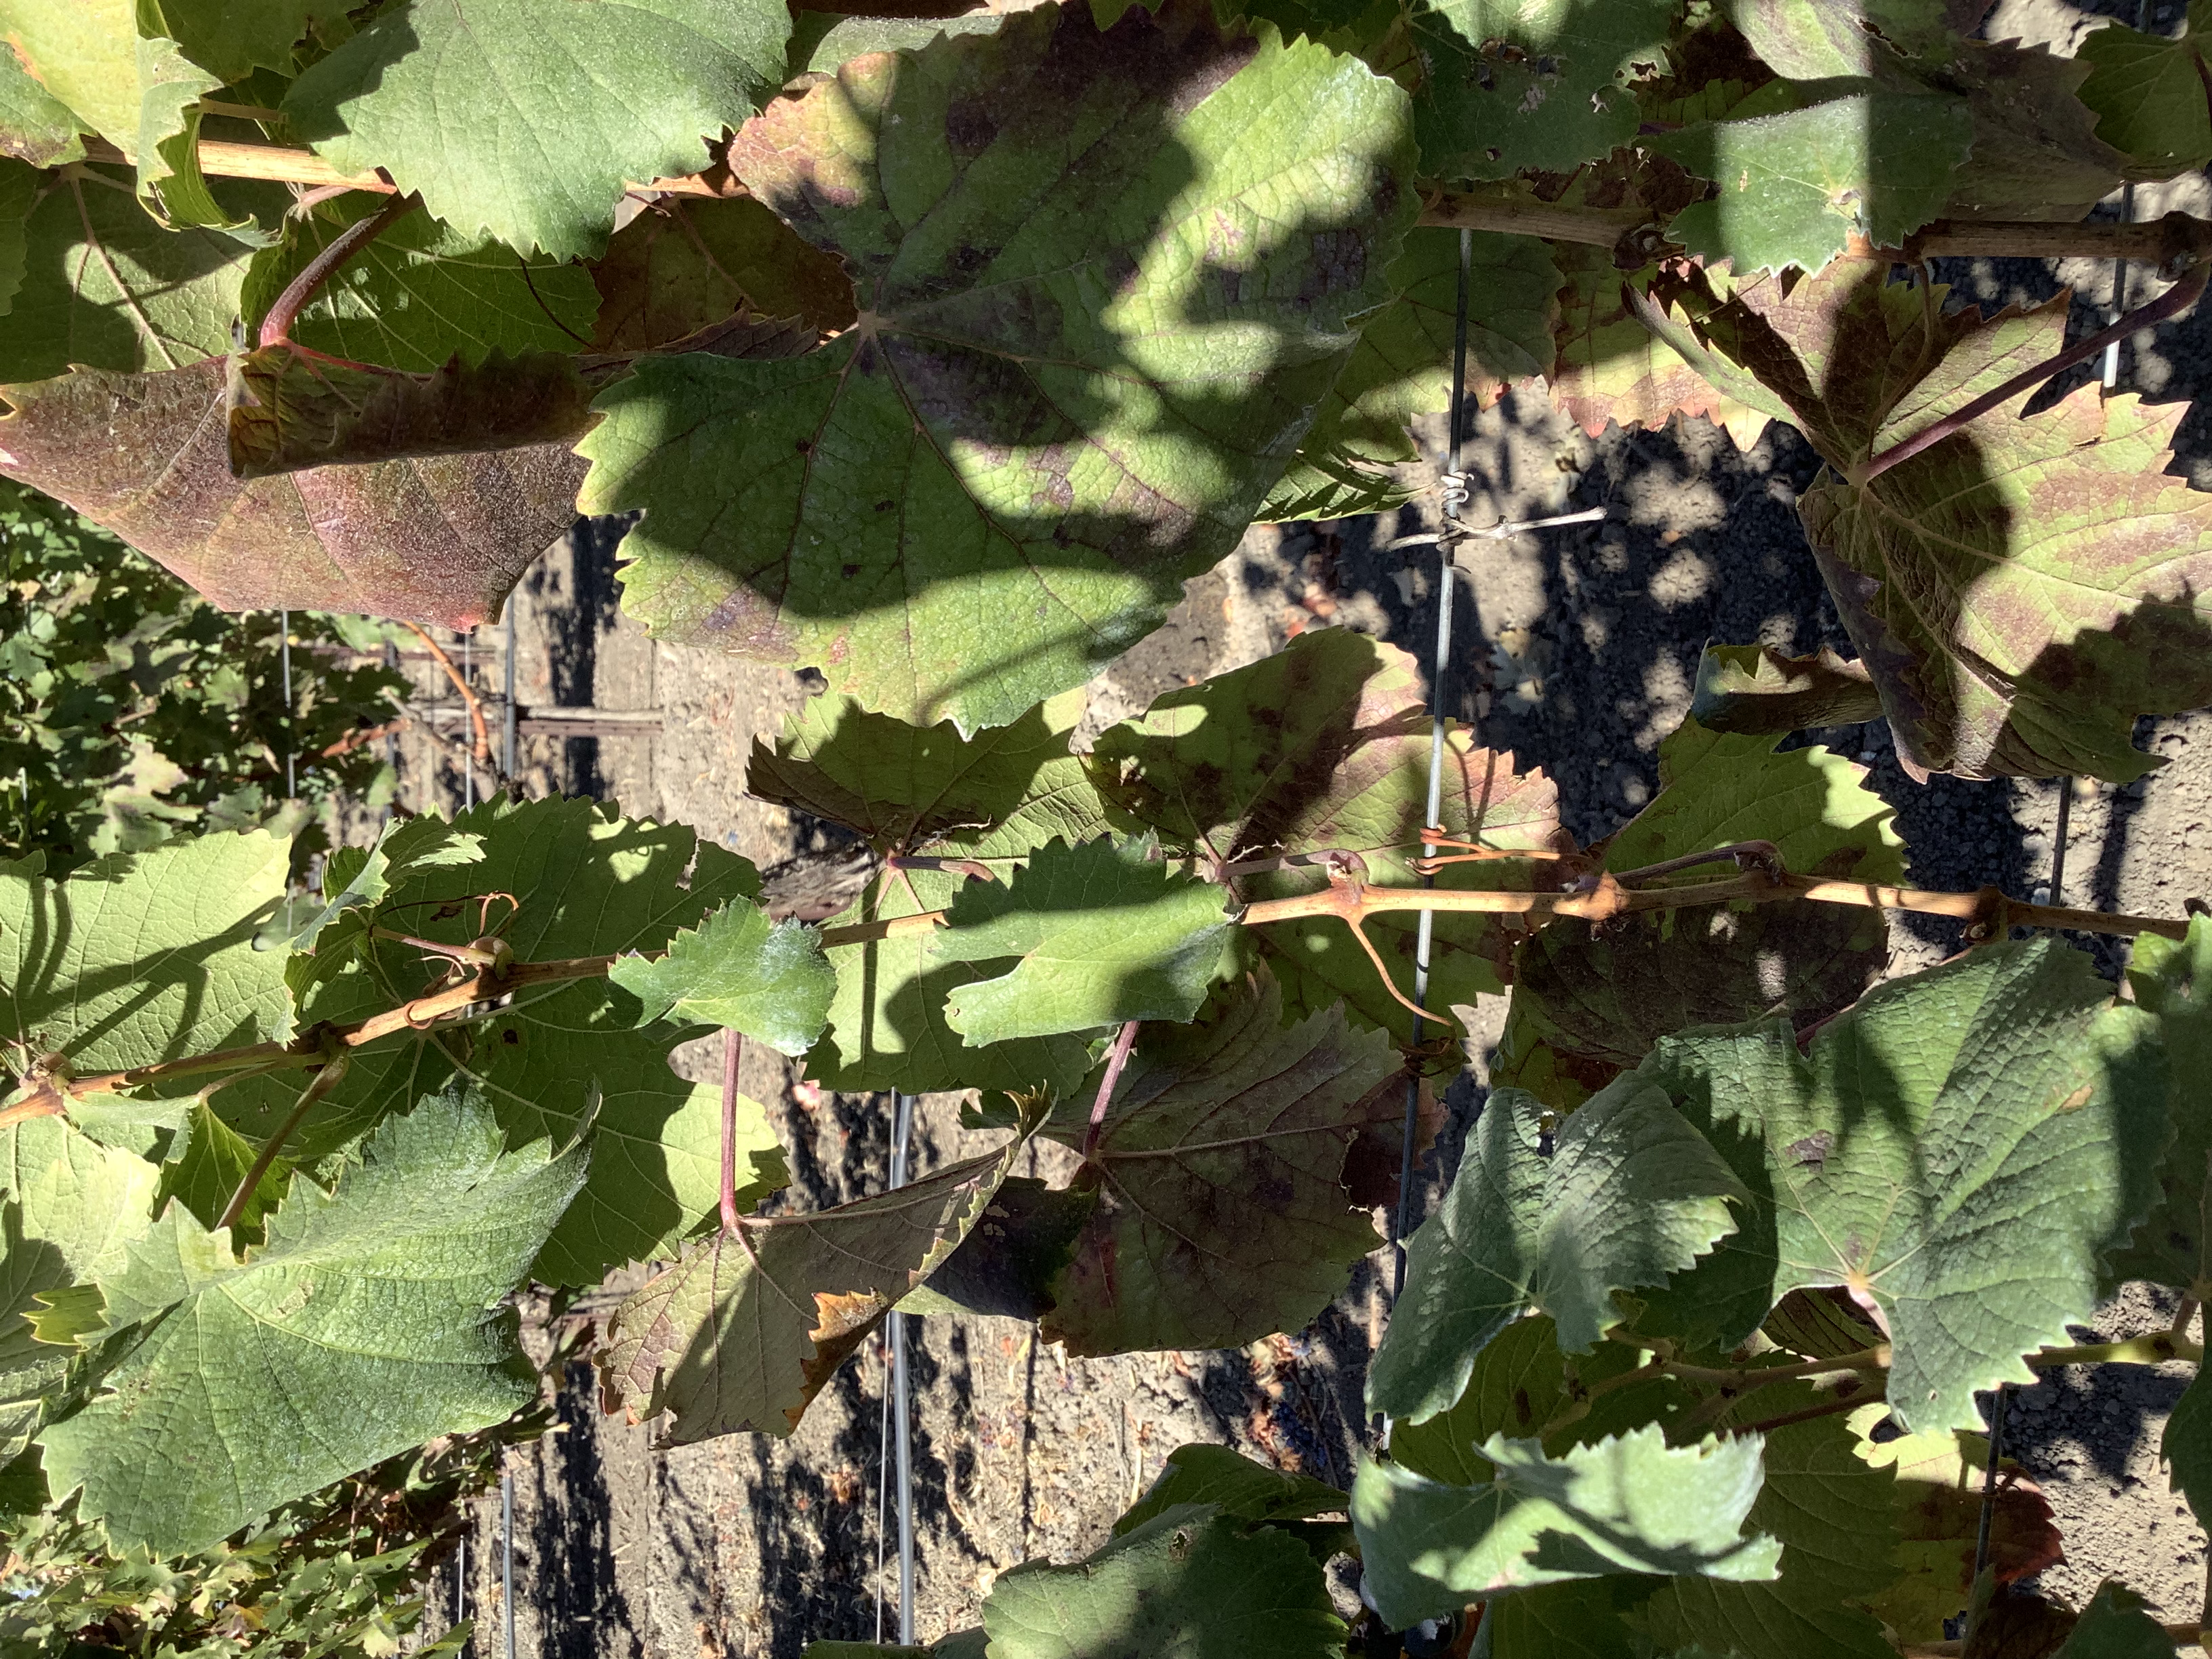
Label: Red Blotch